Australian Antarctic Division

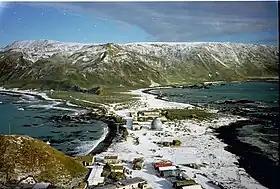
Macquarie Island station in 1996

The AAD headquarters is in Kingston, Tasmania, just south of Hobart. The division's headquarters houses laboratories for science, electronics and electron microscopy, mechanical and instrument workshops, a krill research aquarium, a herbarium, equipment stores, communications and other operational and support facilities. The Chief Scientist since 2021 has been Professor Nicole Webster.